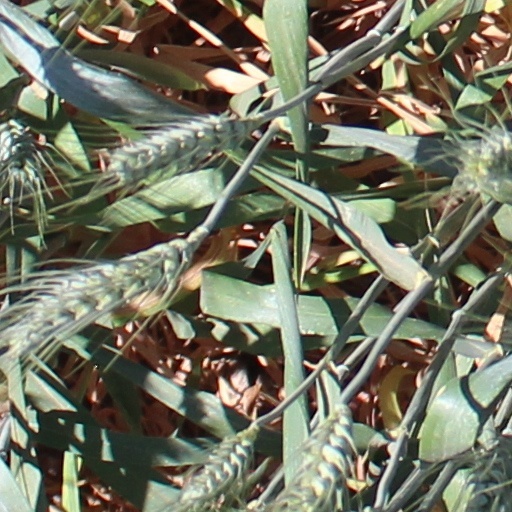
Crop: wheat